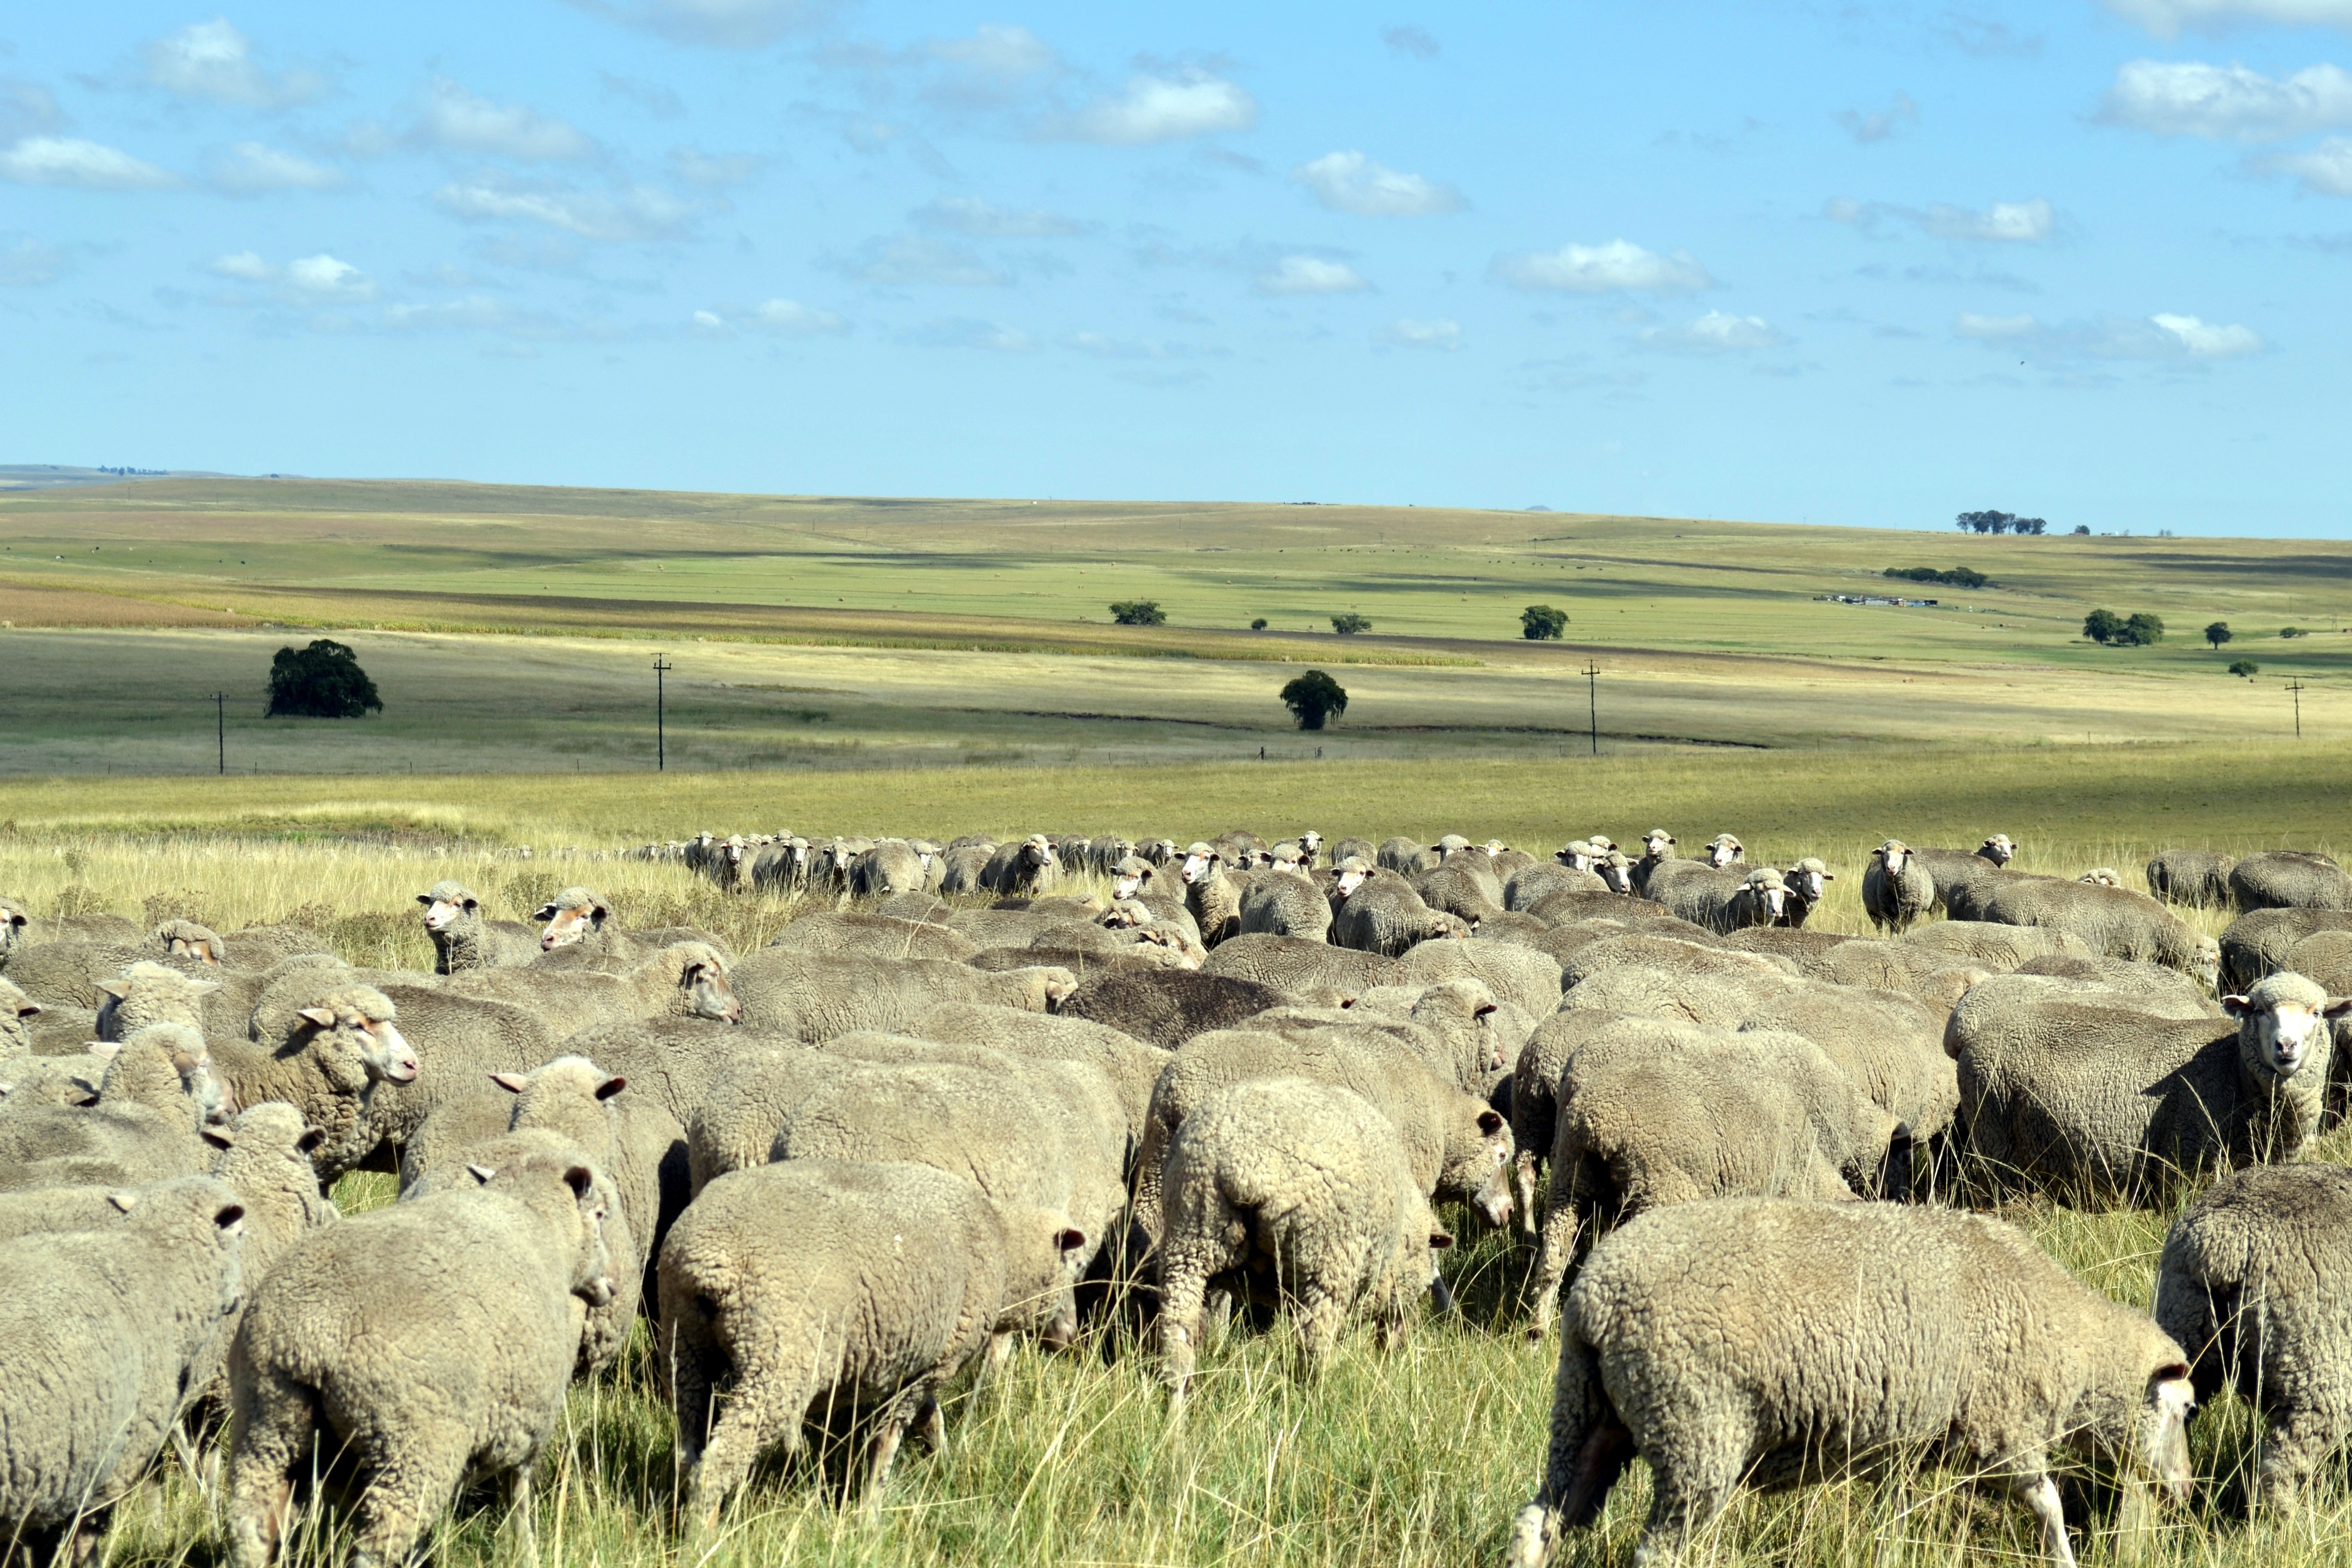
grass, field, meadow, prairie, countryside, flock, wildlife, herd, pasture, grazing, sheep, mammal, fauna, savanna, plain, grassland, plateau, sheeps, habitat, ecosystem, tundra, steppe, rural area, natural environment, cattle like mammal